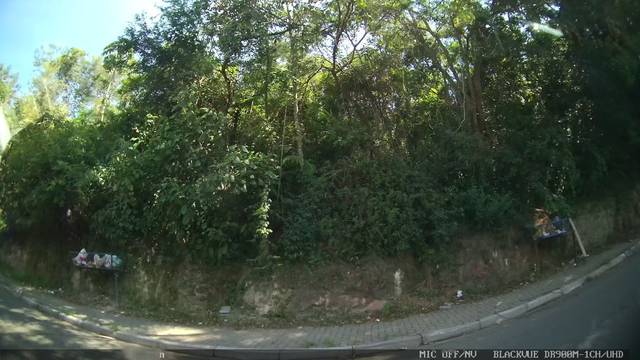
Region: Brazil
Coordinates: -23.646, -46.855